Saints' Way

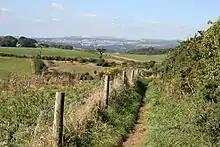
The Saints' Way looking north west towards St Austell

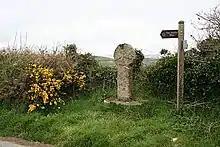
Signpost and Celtic cross along the Saints' Way near Lanivet

The Saints' Way is a long-distance footpath in mid Cornwall that connects the coastal towns of Padstow and Fowey.